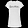
Label: Dress